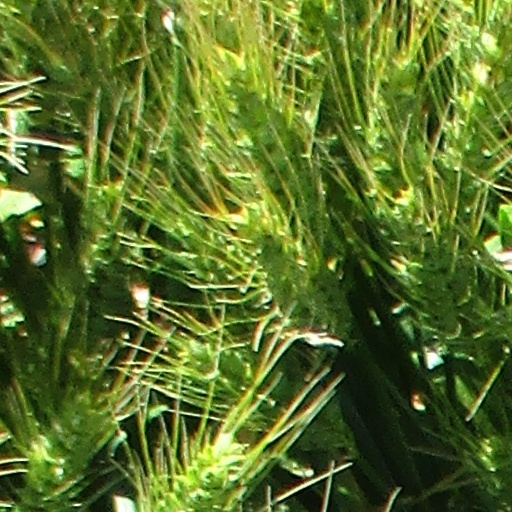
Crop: wheat